Cornish Griffin Round Barn

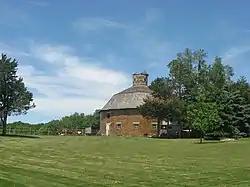
Roadside view of the barn

The Cornish Griffin Round Barn, also known as the "Keeler Barn", is a historic round barn located near Pleasant Lake in Steuben Township, Steuben County, Indiana. It was built between 1910 and 1920, and is the only historic round barn in the state with glazed tiles, although many other barns in the state were built with unglazed tile silos. The two-level barn is topped by a two-pitch gambrel roof and the roof is sheathed in wood shingles.